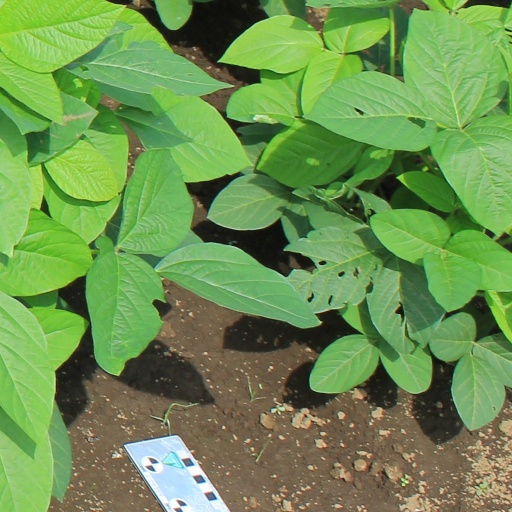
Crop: soybean